Baris (ship)

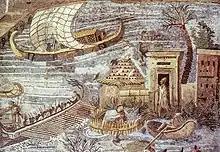
Depiction of a baris in the Nile mosaic of Palestrina

Herodotus reported that barides were built from acacia wood. Boards about long were sawn from the hard wood and the ship's hull was built from them by putting the boards together in a staggered manner. Cross braces stiffened the hull and the joints were sealed with papyrus. Herodotus emphasized that barides only had one rudder, as Greek ships were always equipped with two oars. There was an opening in the bottom of the ship through which the rudder was passed. They had a mast made of acacia wood with a sail made of papyrus.